Millwall Bushwackers

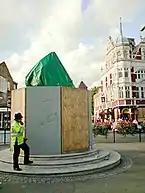
The World Cup Sculpture near Upton Park was boarded-up for protection before the visit of Millwall in August 2009.

The most infamous recent example of the rivalry between Millwall and West Ham flaring up was when, in the 2009–10 season, The Lions were drawn against The Hammers in the Football League Cup. The police halved the number of tickets given to travelling Millwall fans from 3,000 to 1,500, sparking anger among Lions fans.